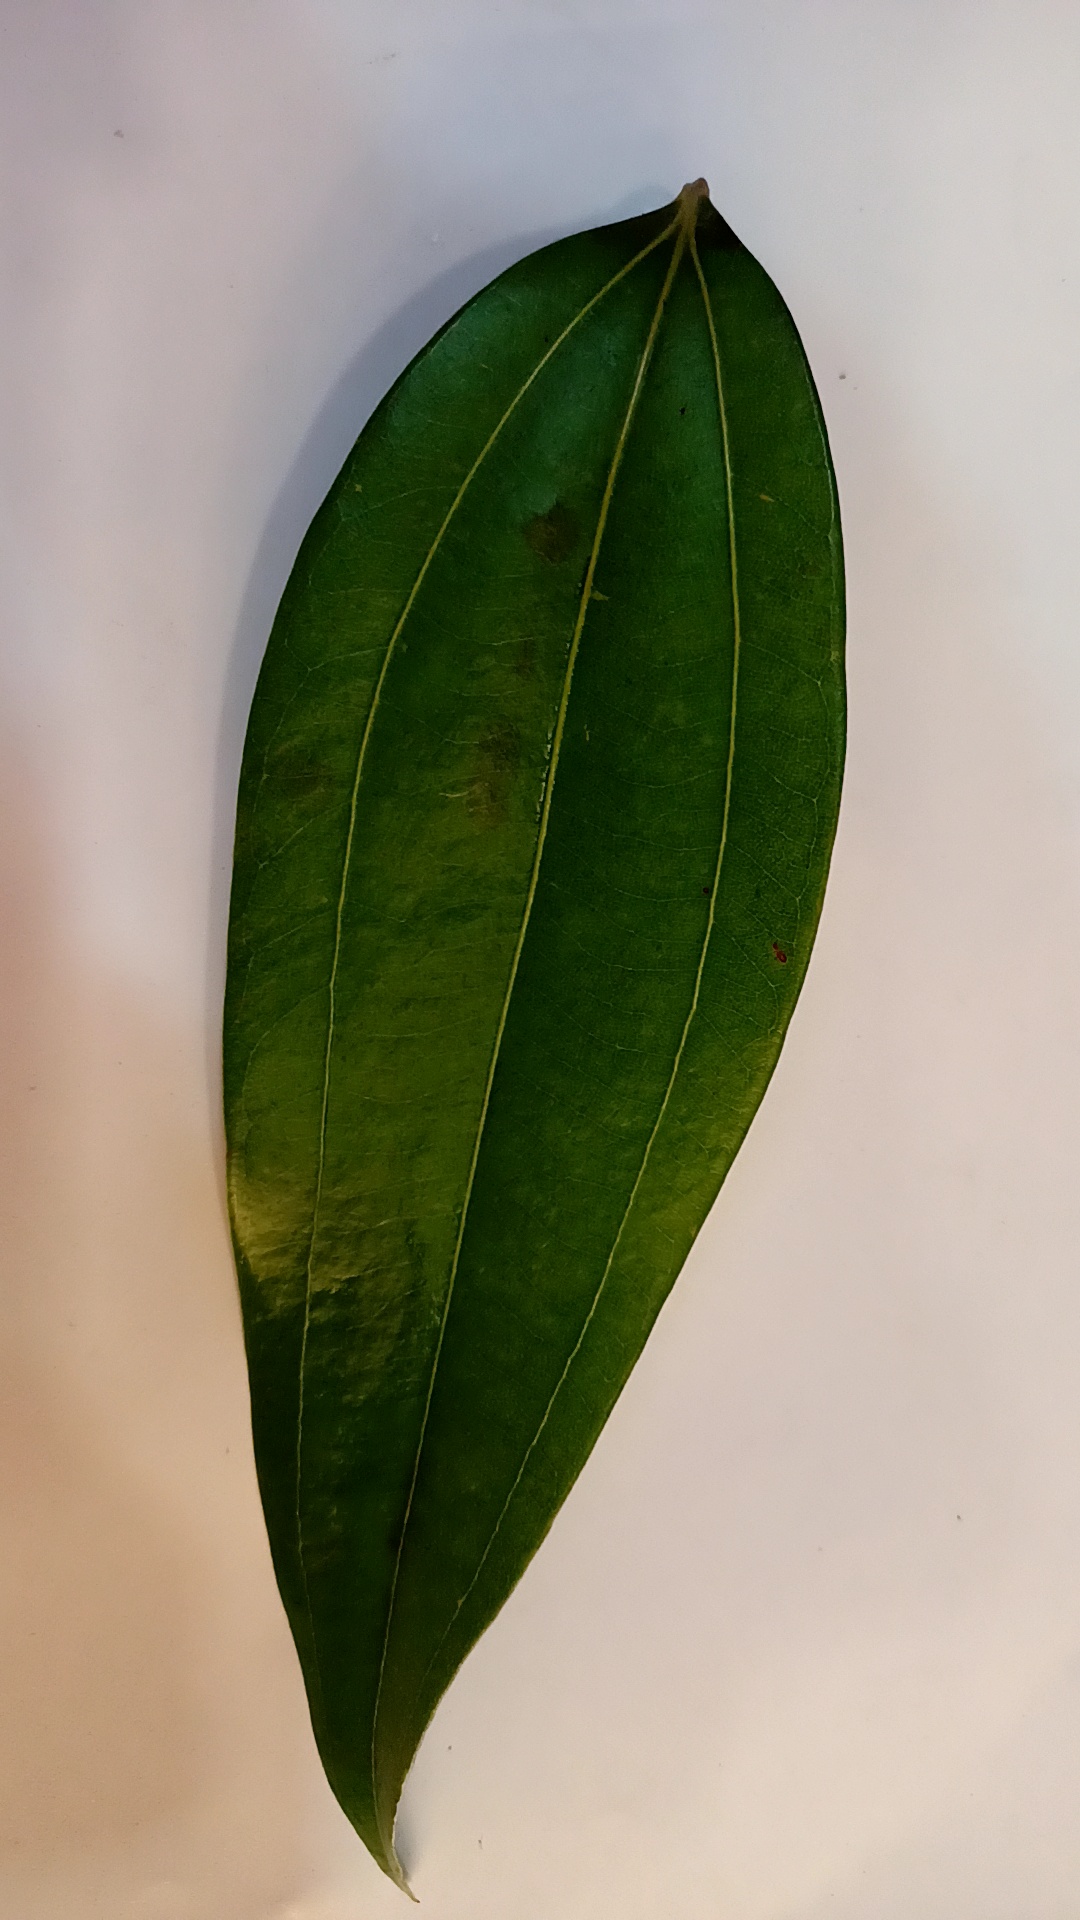
Label: Healthy